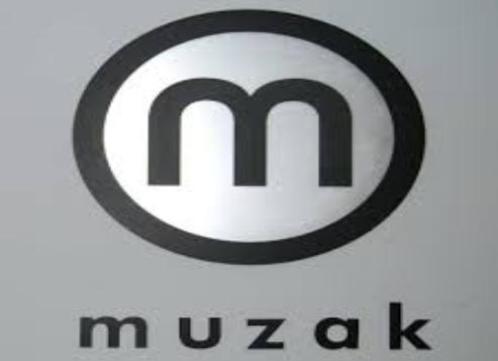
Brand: muzak-2
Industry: Clothes